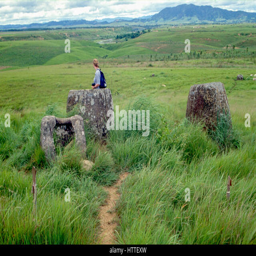
a tourist amidst mysterious stone urns